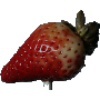
Label: Strawberry 1